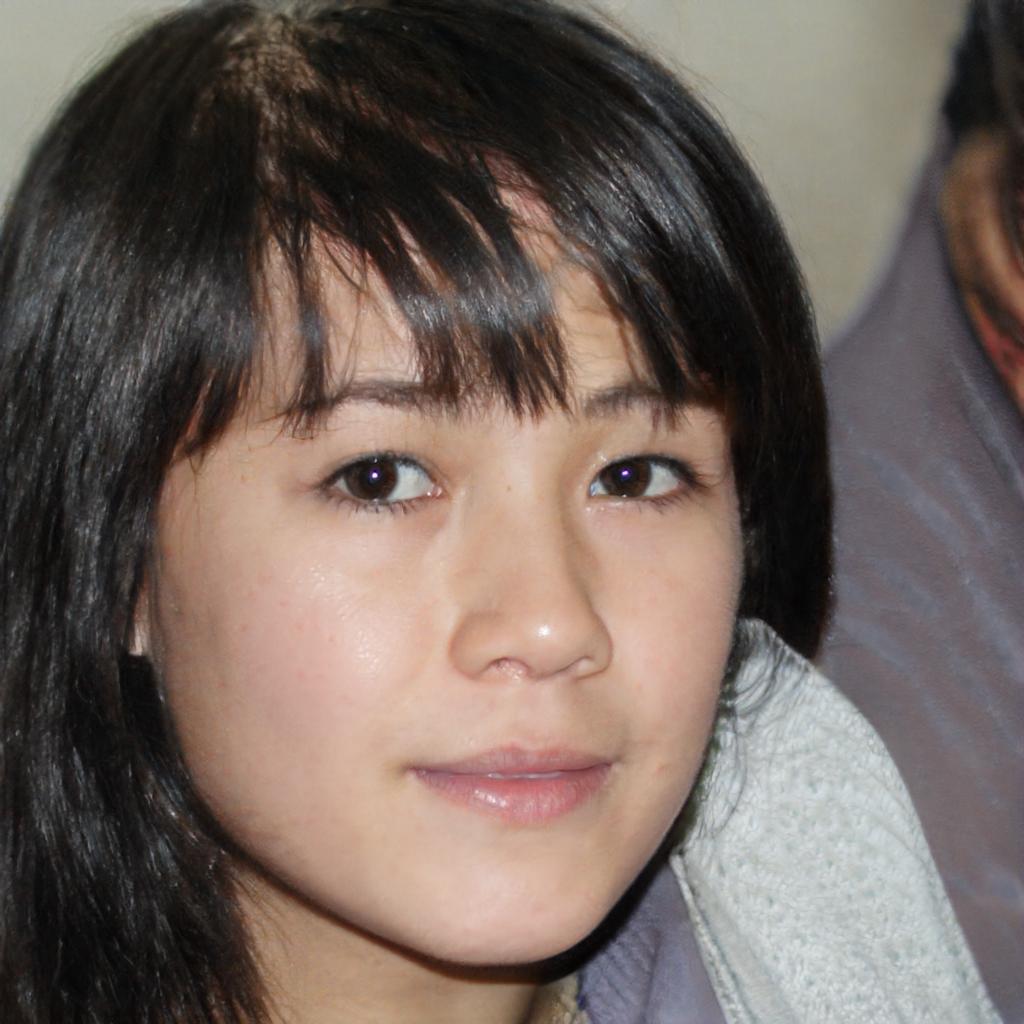
Label: Colored